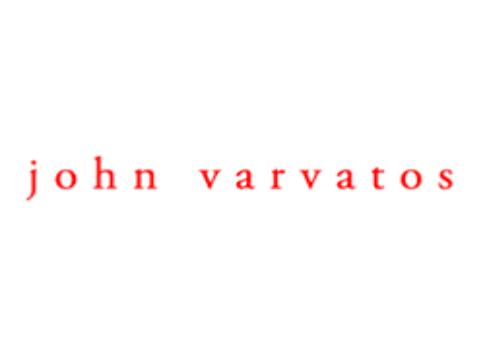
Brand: John Varvatos
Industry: Clothes